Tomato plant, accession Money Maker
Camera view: tilt-top (135 deg); turntable rotation: 30 degrees
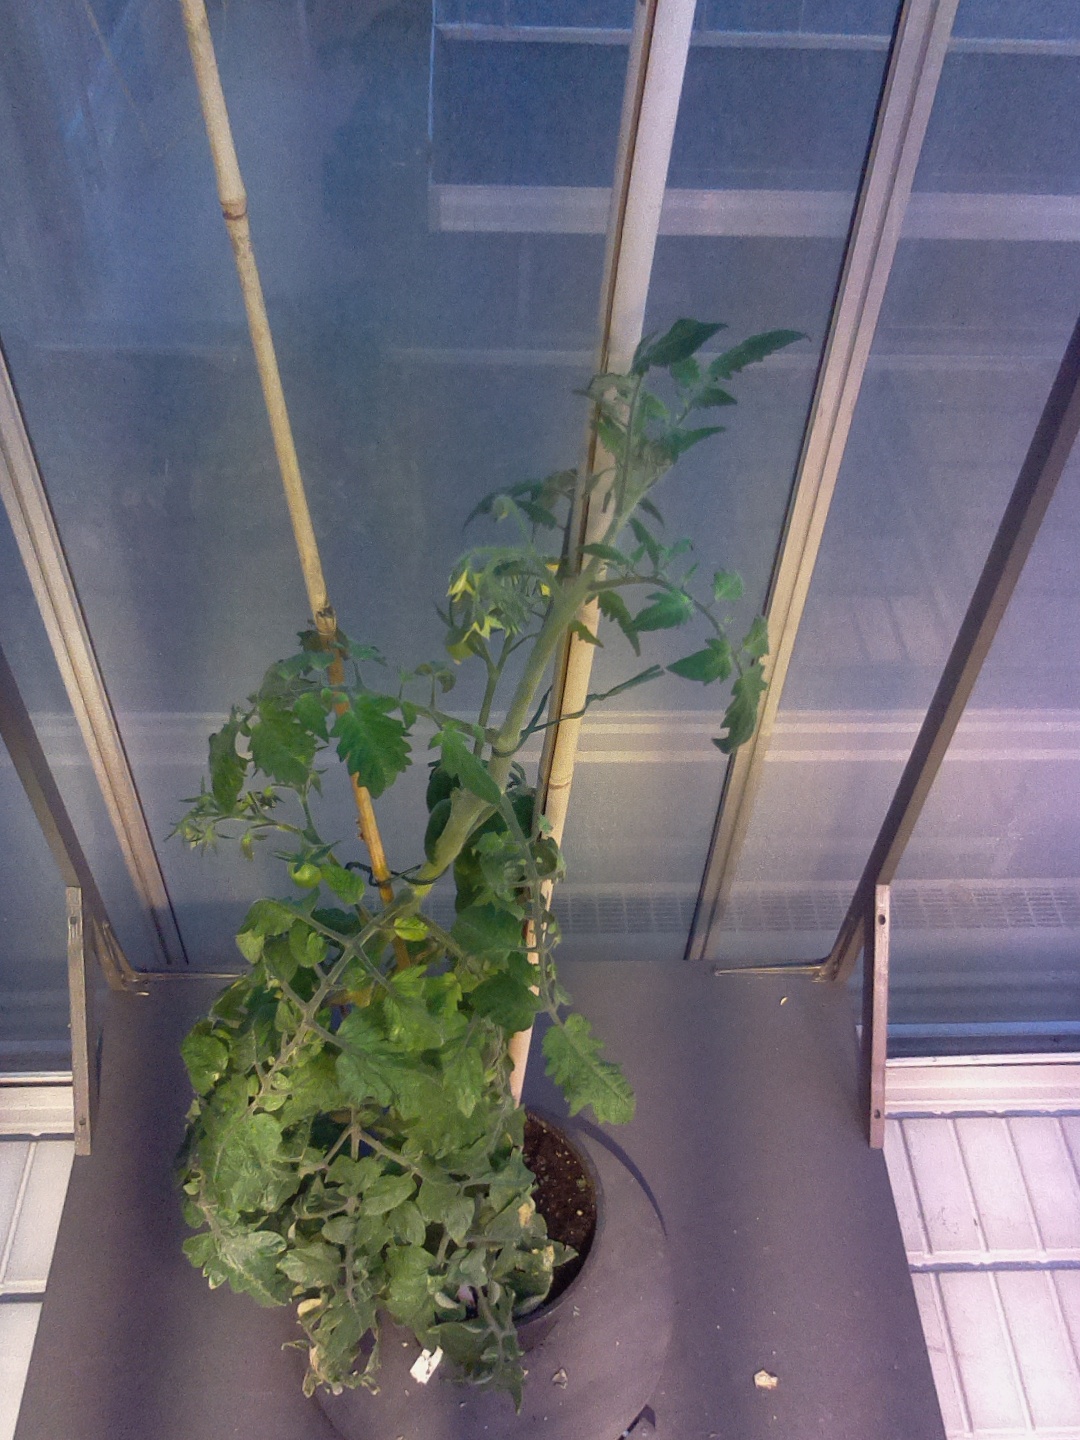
BBCH growth stage 71: 10%-20% of final fruit size